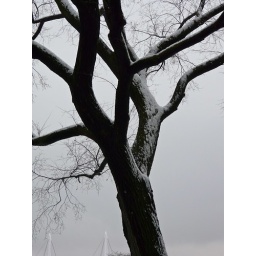
Another winter shot that is not actually in black and white - it just appears to be so!